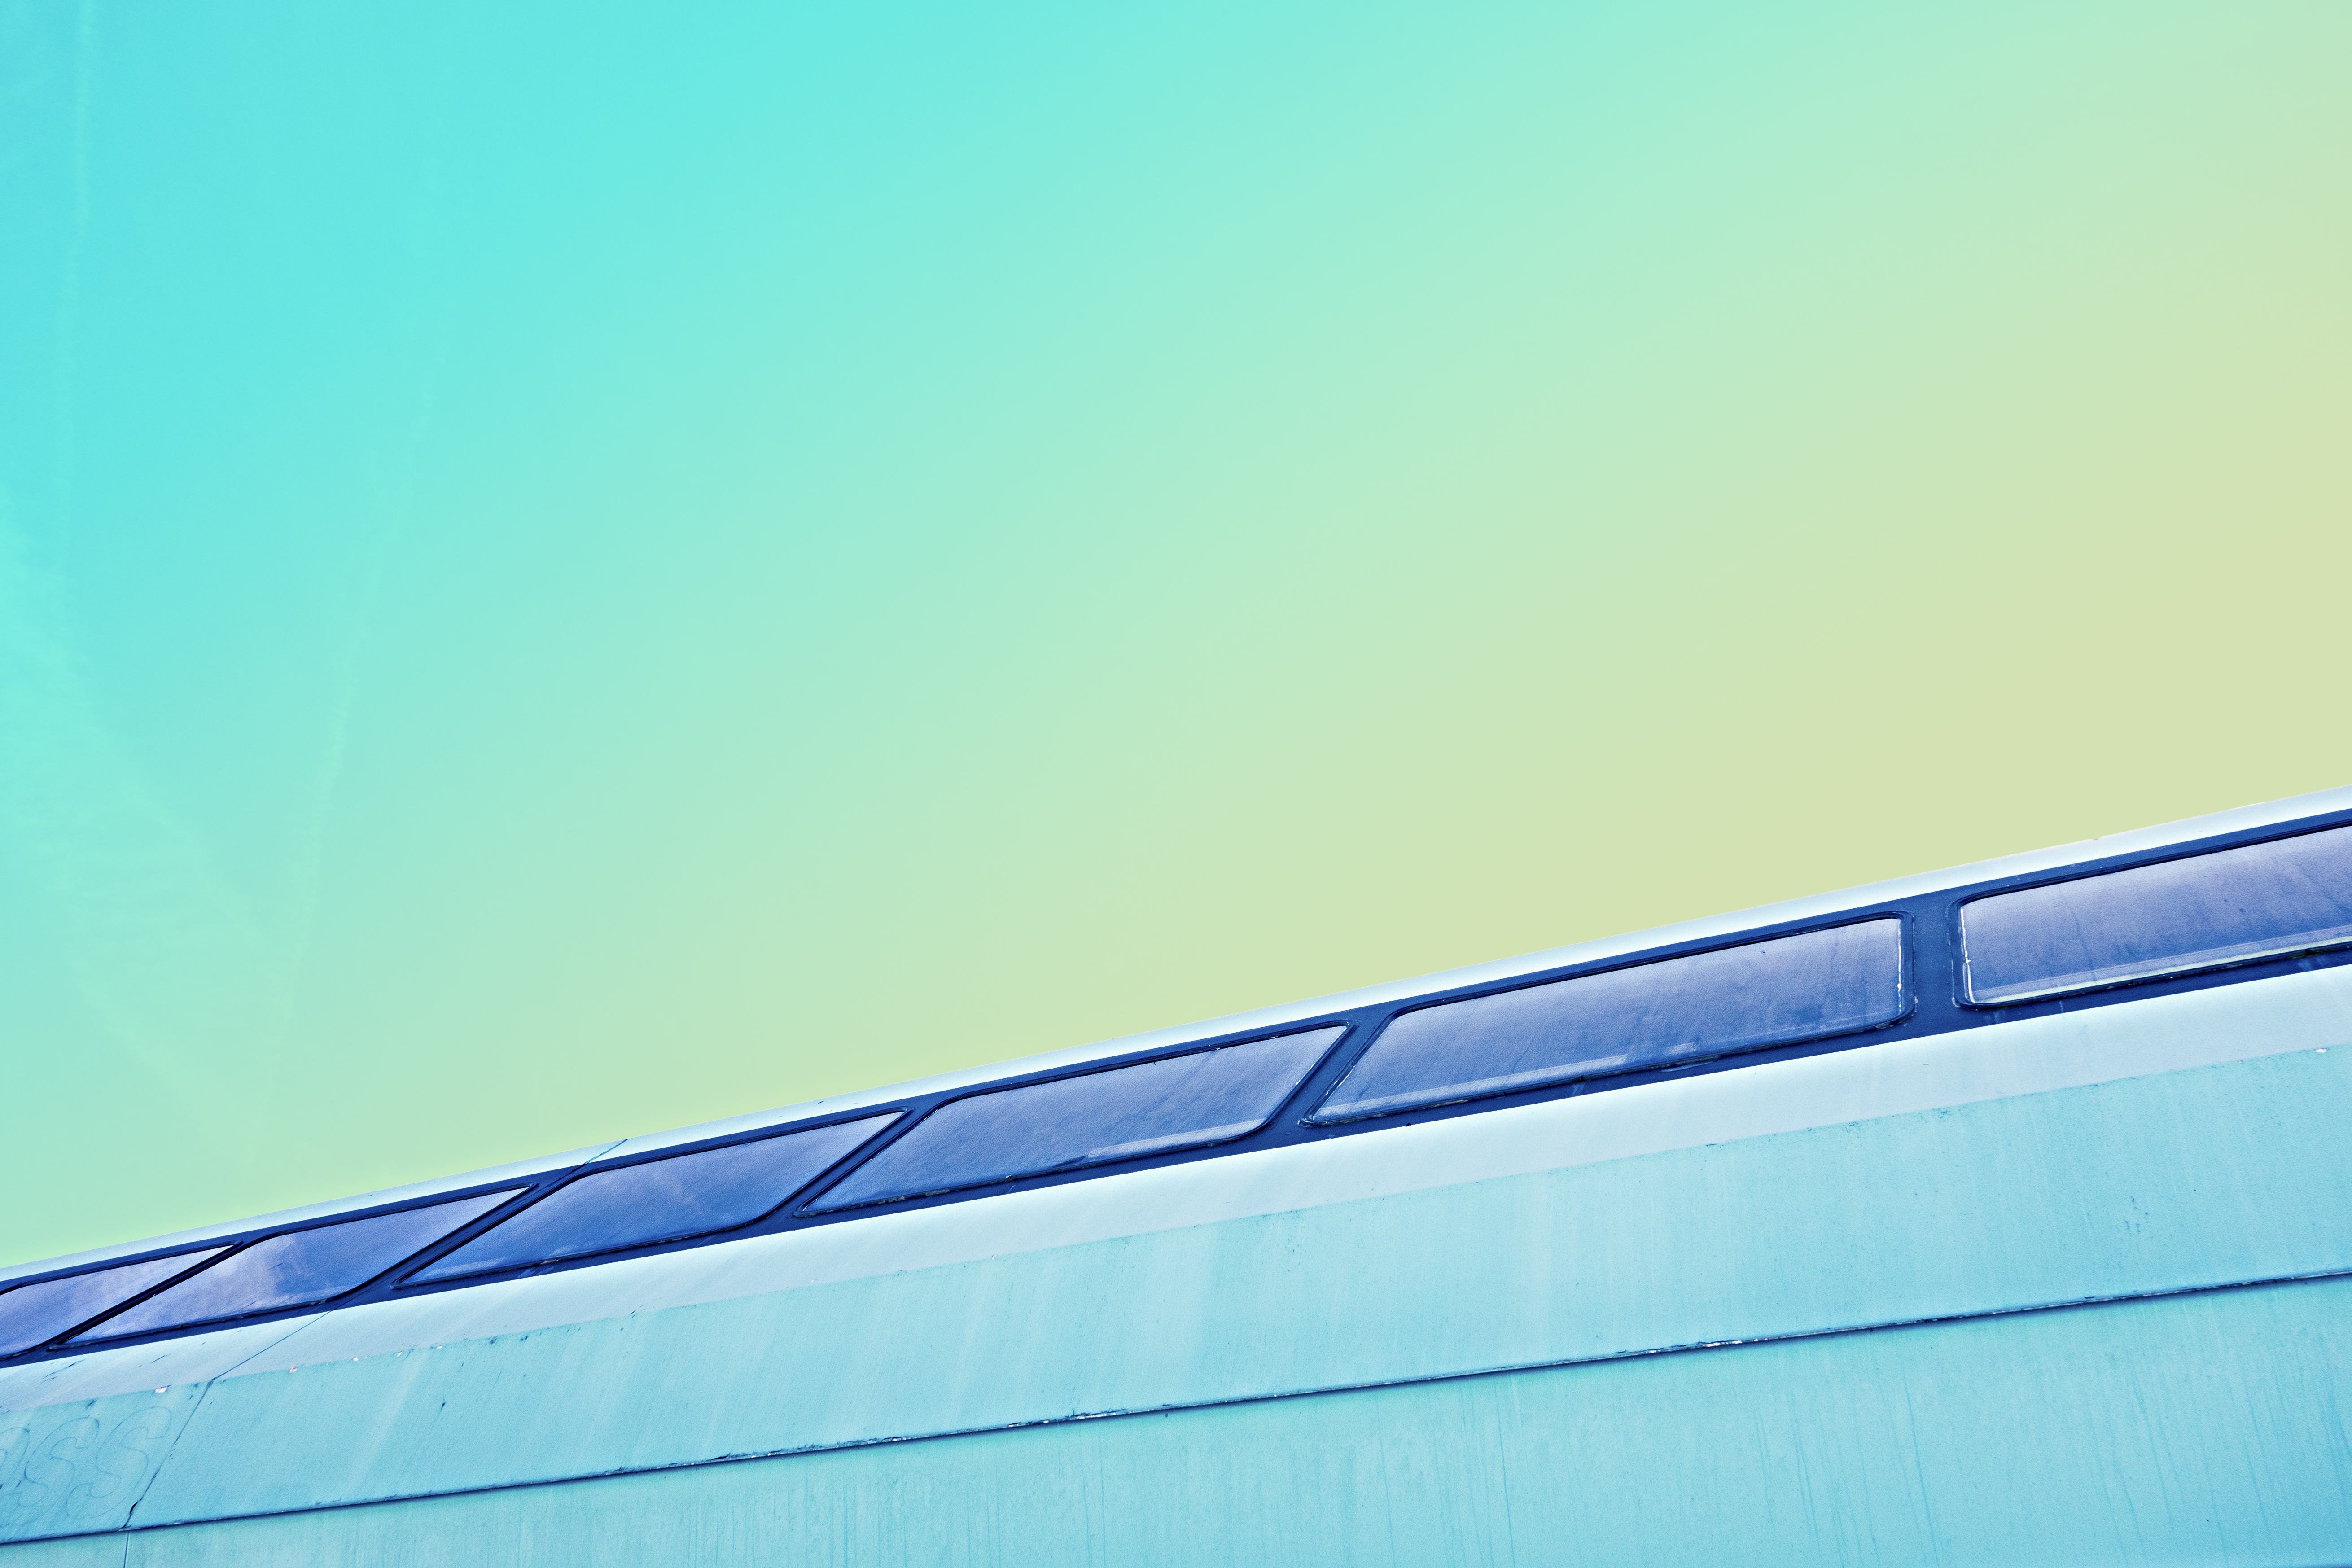
light, sky, sunlight, line, green, reflection, color, facade, contrast, blue, lighting, energy, shape, atmosphere of earth